Slavník dynasty

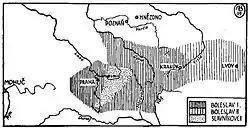
The territory of the dynasty in the Duchy of Bohemia under Boleslaus I. and Boleslaus II, Duke of Bohemia.

According to the Czech archaeologist E. Šimek (1930), who researched the note by Cosmas of Prague, the center of the Slavnik's principality was Libice, a castrum located at the confluence of the rivers Cidlina and Elbe, and fort Stara Kouřim. It included castrum Litomyšl, and their border in the East went as far as castrum Kłodzko on the Nisa river in now South-Western Poland. In the North their land went as far Charvatce, probably previous or newly founded settlement by the White Croats. In the West their territory stretched along the rivers Jizera, and further in the South-West along Vltava and in the short part Mže. The territory included settlements Netolice, Doudleby and Chýnov.